George Kuchar

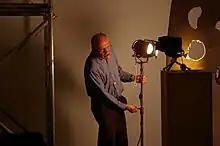

George Kuchar (August 31, 1942 – September 6, 2011) was an American underground film director and video artist, known for his "low-fi" aesthetic.